Hornussen, Aargau

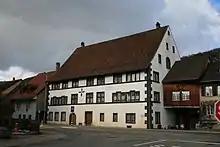
Säckinger Amtshaus, built in 1594

The former "Säckinger Amtshaus" at Hauptstrasse 37 is listed as a Swiss heritage site of national significance. The entire village of Hornussen is designated as part of the Inventory of Swiss Heritage Sites.